Pendulum clock

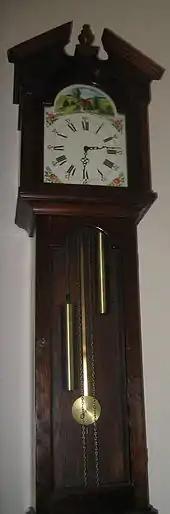
Grandfather clock

These early clocks, due to their verge escapements, had wide pendulum swings of 80–100°. In his 1673 analysis of pendulums, "Horologium Oscillatorium", Huygens showed that wide swings made the pendulum inaccurate, causing its period, and thus the rate of the clock, to vary with unavoidable variations in the driving force provided by the movement. Clockmakers' realization that only pendulums with small swings of a few degrees are isochronous motivated the invention of the anchor escapement by Robert Hooke around 1658, which reduced the pendulum's swing to 4–6°. The anchor became the standard escapement used in pendulum clocks. In addition to increased accuracy, the anchor's narrow pendulum swing allowed the clock's case to accommodate longer, slower pendulums, which needed less power and caused less wear on the movement. The seconds pendulum (also called the Royal pendulum), long, in which the time period is two seconds, became widely used in quality clocks. The long narrow freestanding clocks built around these pendulums, first made by William Clement around 1680, who also claimed invention of the anchor escapement, became known as grandfather clocks. The increased accuracy resulting from these developments caused the minute hand, previously rare, to be added to clock faces beginning around 1690.